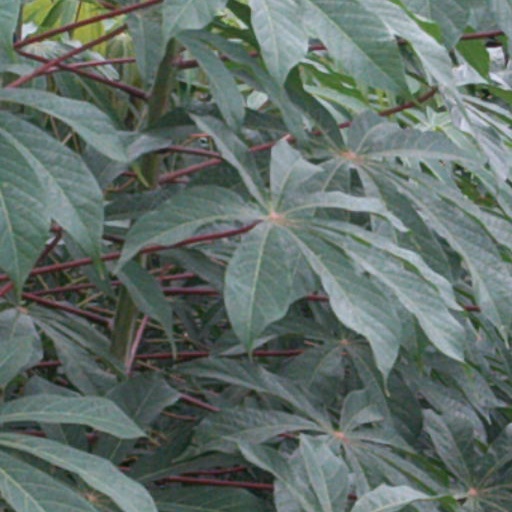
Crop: cassava